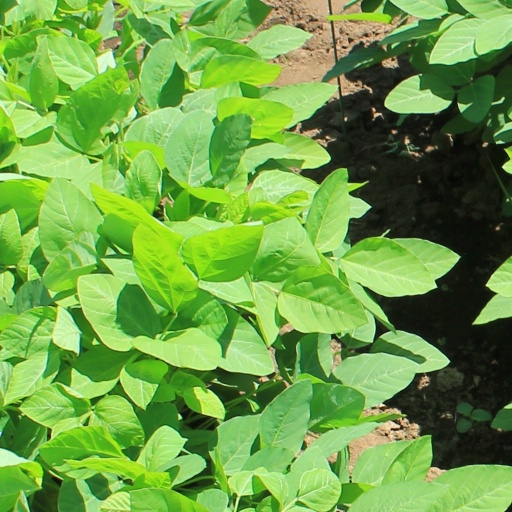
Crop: soybean